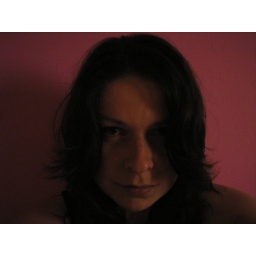
That girl in pink